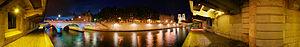
Vue panoramique a 180 degrés de la Seine à Paris près du pont Saint-Michel (à gauche) et de Notre-Dame (à droite de l'image) Tiếng Việt: Một bức hình 180° toàn cảnh sông Seine ở Paris, gần cầu Saint-Michel (bên trái) và cầu Notre-Dame (bên phải).
La Seine est un fleuve français, long de 774,76 kilomètres, qui coule dans le Bassin parisien et arrose notamment Troyes, Paris, Rouen et Le Havre. Sa source se situe à 446 m d'altitude à Source-Seine, en Côte-d'Or, sur le plateau de Langres. Son cours a une orientation générale du sud-est au nord-ouest. La Seine se jette dans la Manche entre Le Havre et Honfleur. Son bassin versant, d'une superficie de 79 000 km², englobe près de 30 % de la population du pays.